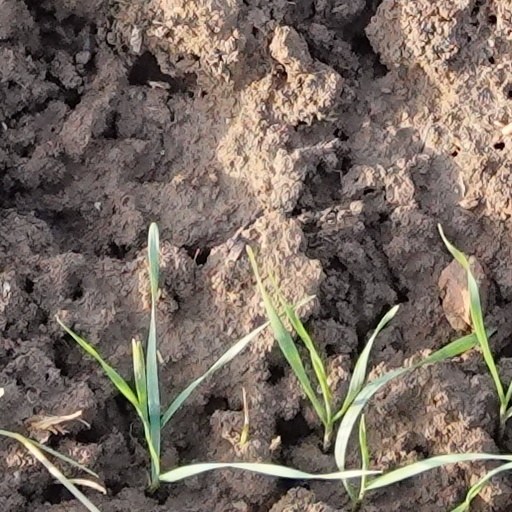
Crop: wheat